Cheltenham Festival

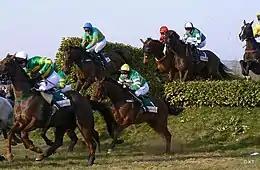
Cross-country chase, 2010

Until 2005 the festival had traditionally been held over the course of three days, but this changed with the introduction of a fourth day, meaning there would be one championship race on each day, climaxing with the Gold Cup on the Friday. To ensure each day would still have six races, five new races were introduced. Four further races have since been added, bringing the total to 28 races overall, with grade one events including the Champion Bumper, Triumph Hurdle, Ryanair Chase, Supreme Novices' Hurdle, Ballymore Novices' Hurdle, Arkle Challenge Trophy, Brown Advisory Novices' Chase, Champion Hurdle, Stayers' Hurdle, Queen Mother Champion Chase and the feature race, the Gold Cup. The festival also includes one of the two biggest Hunter Chases of the season, the Festival Hunters' Chase, which is run on the Friday over the same course as the Gold Cup.